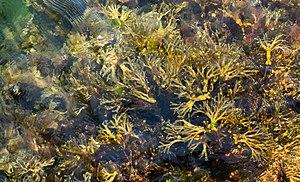
Le Fucus vésiculeux ou Varech vésiculeux, Fucus vesiculosus, est une espèce d'algues brunes de la famille des Fucaceae. Il s'agit d'une sorte de varech que l'on rencontre dans la mer du Nord, dans la Baltique occidentale, dans l'océan Atlantique et dans l'océan Pacifique.